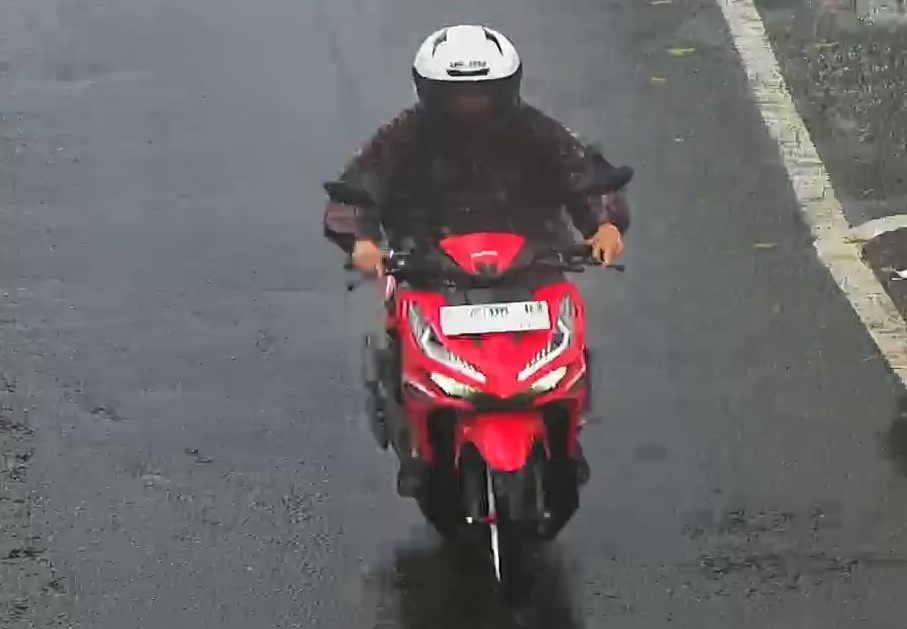
person-with-helmet: 1
person-without-helmet: 0